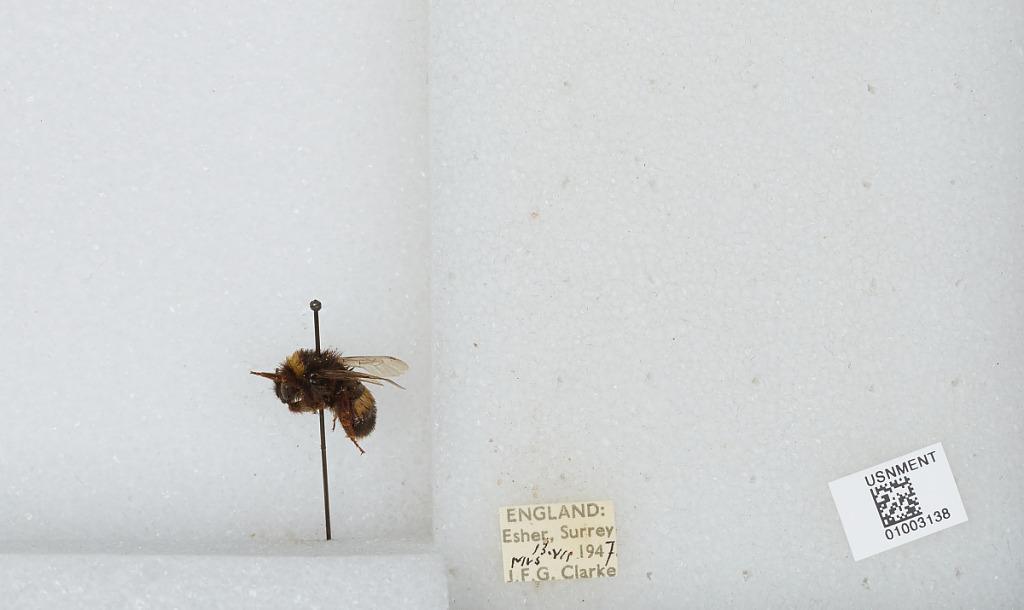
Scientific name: Bombus (Bombus) lucorum (Linnaeus)
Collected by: J. Clarke
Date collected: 1947-7-13
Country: United Kingdom
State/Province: England
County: Surrey
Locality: Esher
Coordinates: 51.3691, -0.365